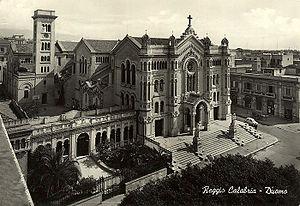
La cathédrale de Reggio de Calabre est une église catholique romaine de Reggio de Calabre, en Italie. Il s'agit de la cathédrale de l'archidiocèse de Reggio de Calabre-Bova.
Cette liste recense les basiliques de la Calabre, Italie.
La liste suivante recense les cathédrales en Italie.